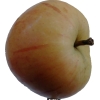
Label: apple